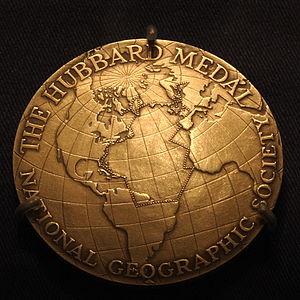
La médaille Hubbard est une récompense remise par la National Geographic Society pour des distinctions dans les domaines de l'exploration, de la découverte et de la recherche.
Anne Morrow Lindbergh, née Anne Spencer Morrow le 22 juin 1906 à Englewood et morte le 7 février 2001 à Barnet, est une aviatrice et femme de lettre américaine, épouse de Charles Lindbergh.